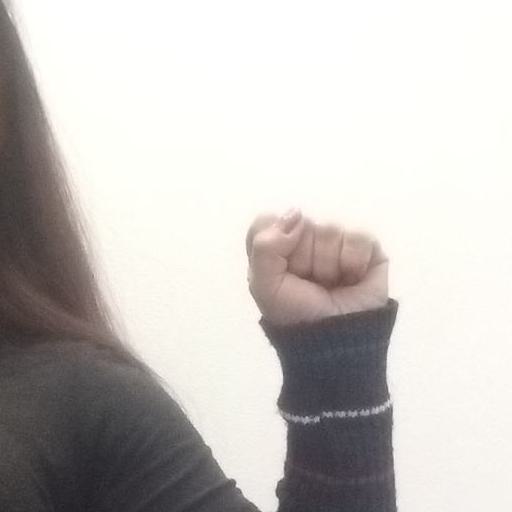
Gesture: fist